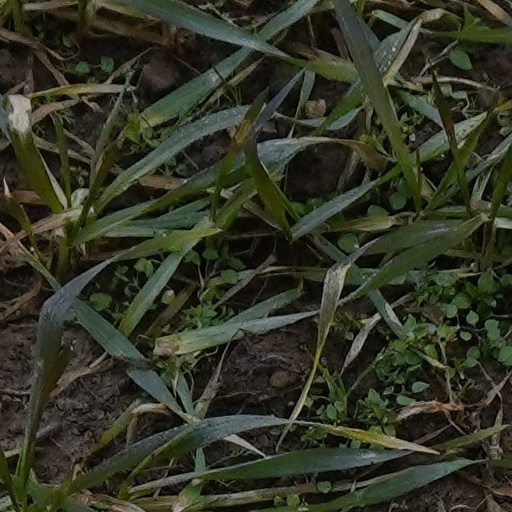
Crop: wheat